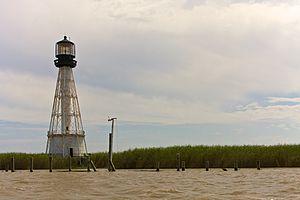
La liste des phares de la Louisiane dresse la liste des phares de l'État américain de la Louisiane répertoriés par la United States Coast Guard.
Le phare de South Pass, ou phare de Port Eads est un phare historique situé sur Gordon's Island à South Pass, dans la Paroisse de Plaquemine en Louisiane. Il est désactivé depuis 2014 et marque l'une des principales entrées du delta du Mississippi dans le Golfe du Mexique.